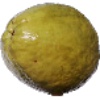
Label: Guava 1